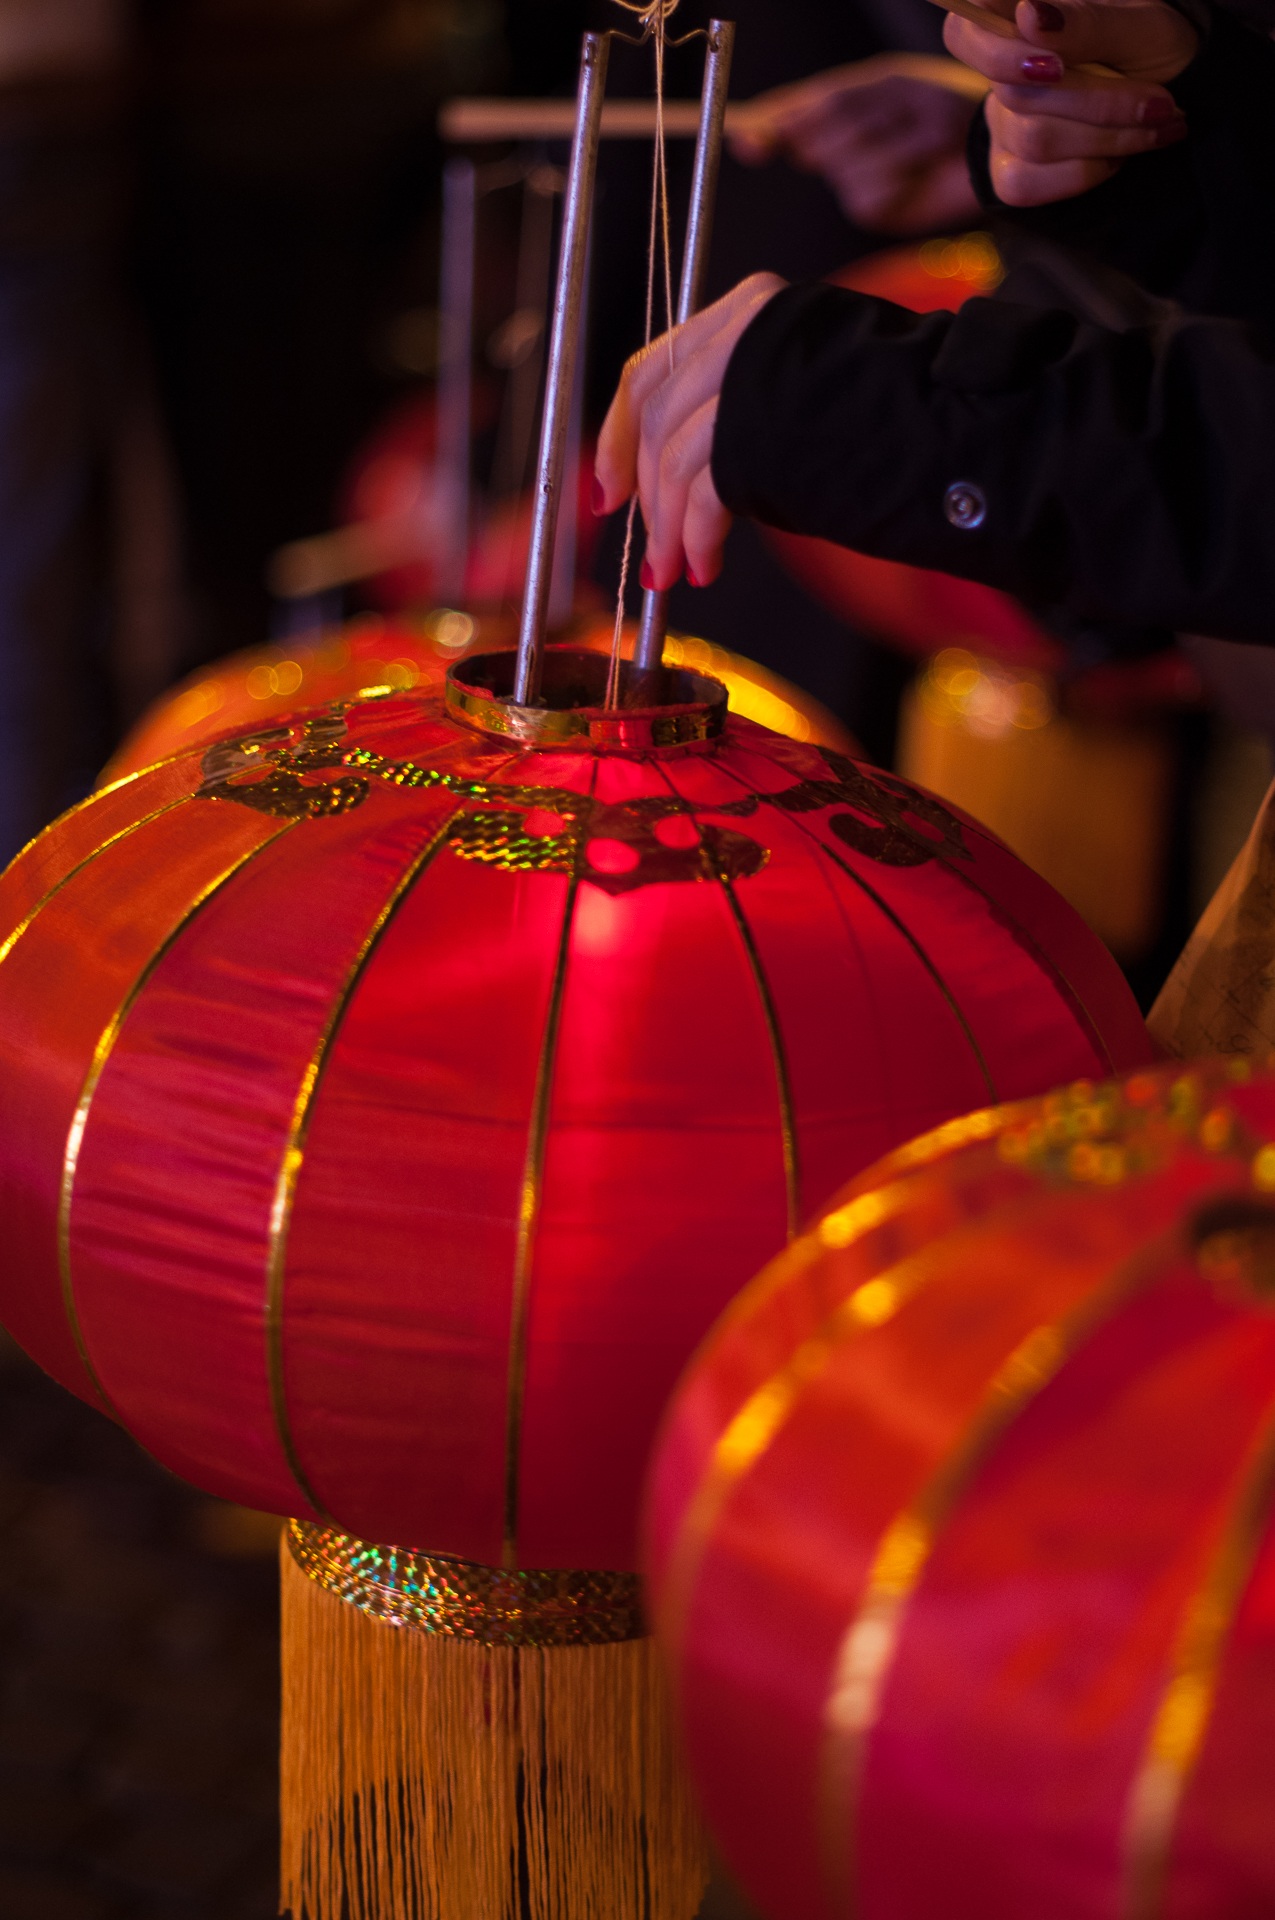
celebration, decoration, lantern, red, color, asia, lighting, ornament, china, feast, new year's eve